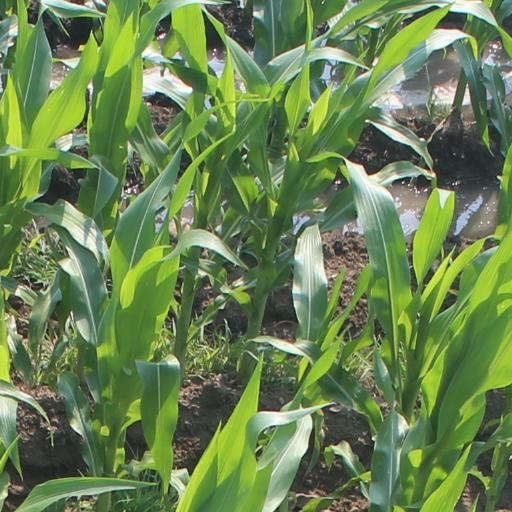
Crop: maize; corn